Murray Street, Perth

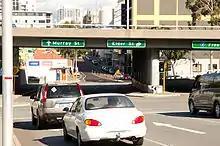
Corner of Murray and Elder streets

Murray Street is one of four main east-west streets within the Perth central business district (CBD).